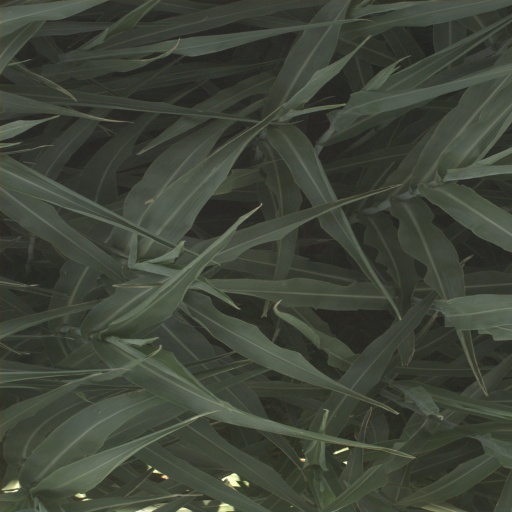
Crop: sorghum